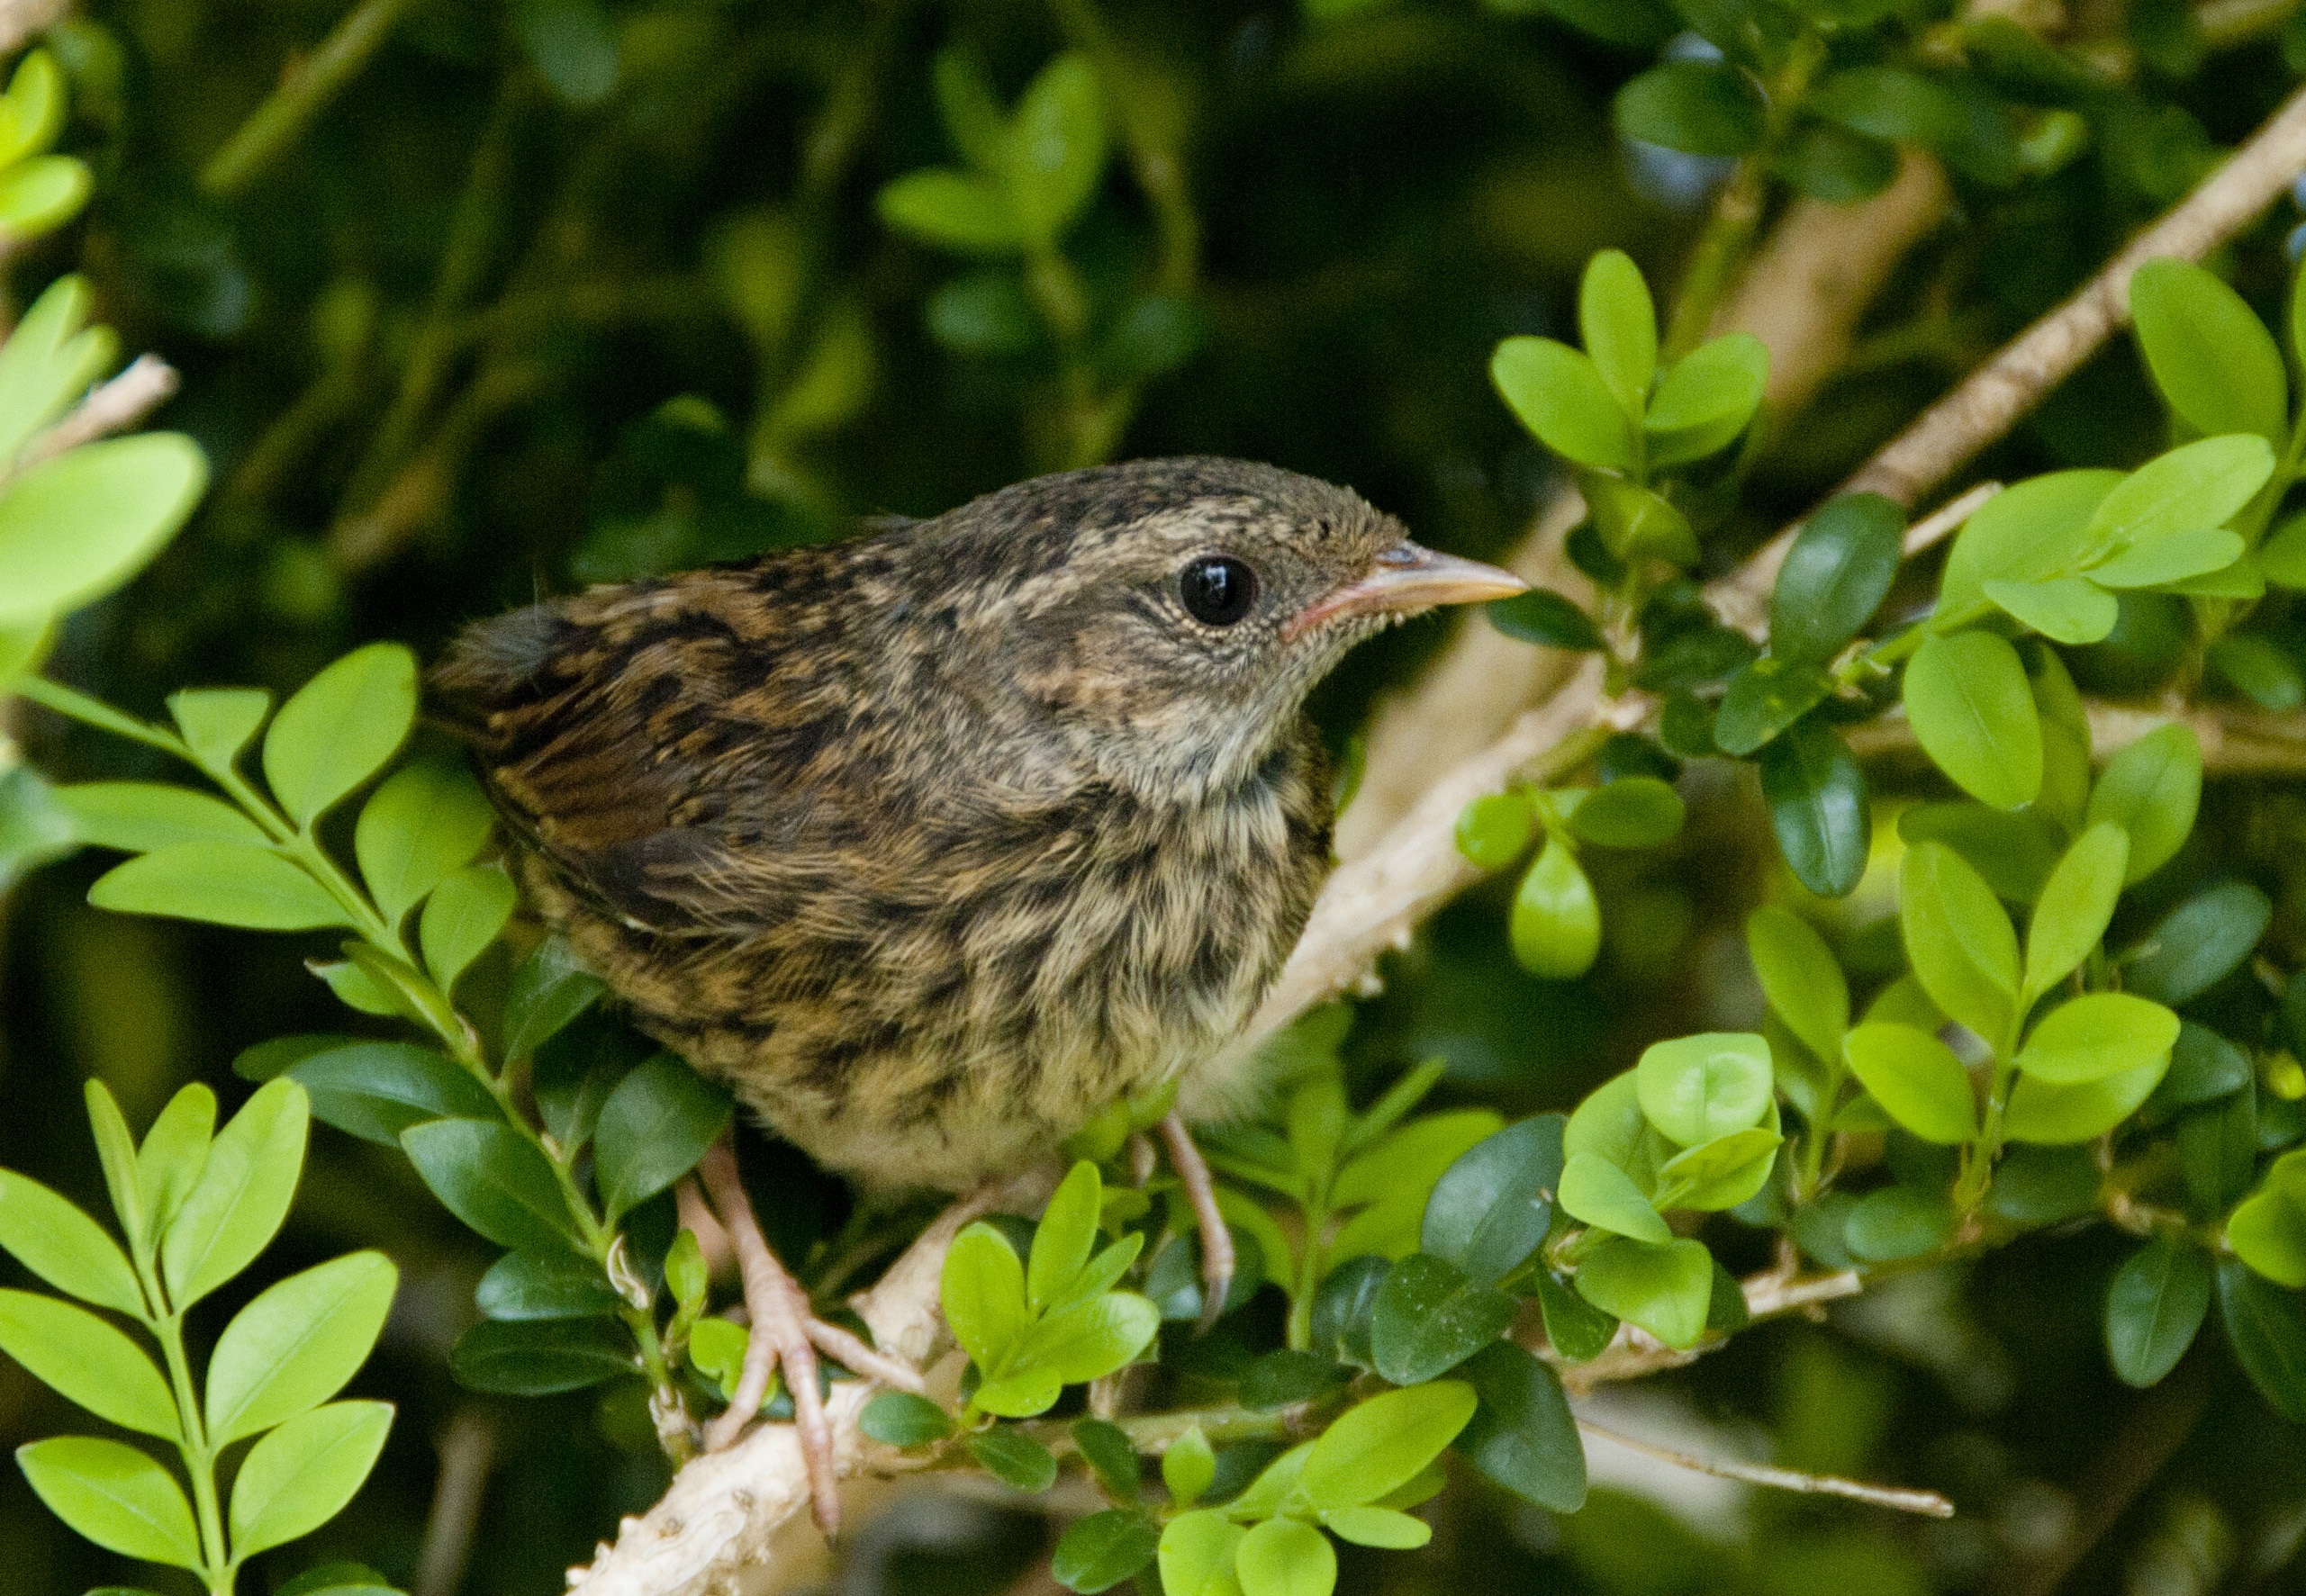
branch, bird, flower, wildlife, beak, fauna, birds, vertebrate, sparrow, finch, blackbird, fledglings, old world flycatcher, perching bird